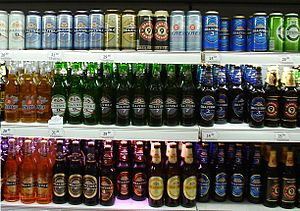
Baltika (bryggeri)
Baltikas produkter
Baltika er et russisk bryggeri, fra Skt. Petersburg. Det er Europas næststørste bryggeri efter Heineken, og sælger det meste øl i Rusland og mange andre steder i Østeuropa.